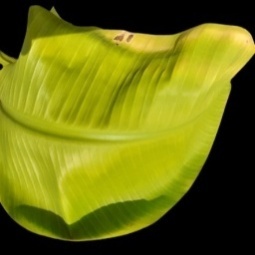
Label: Magnesium